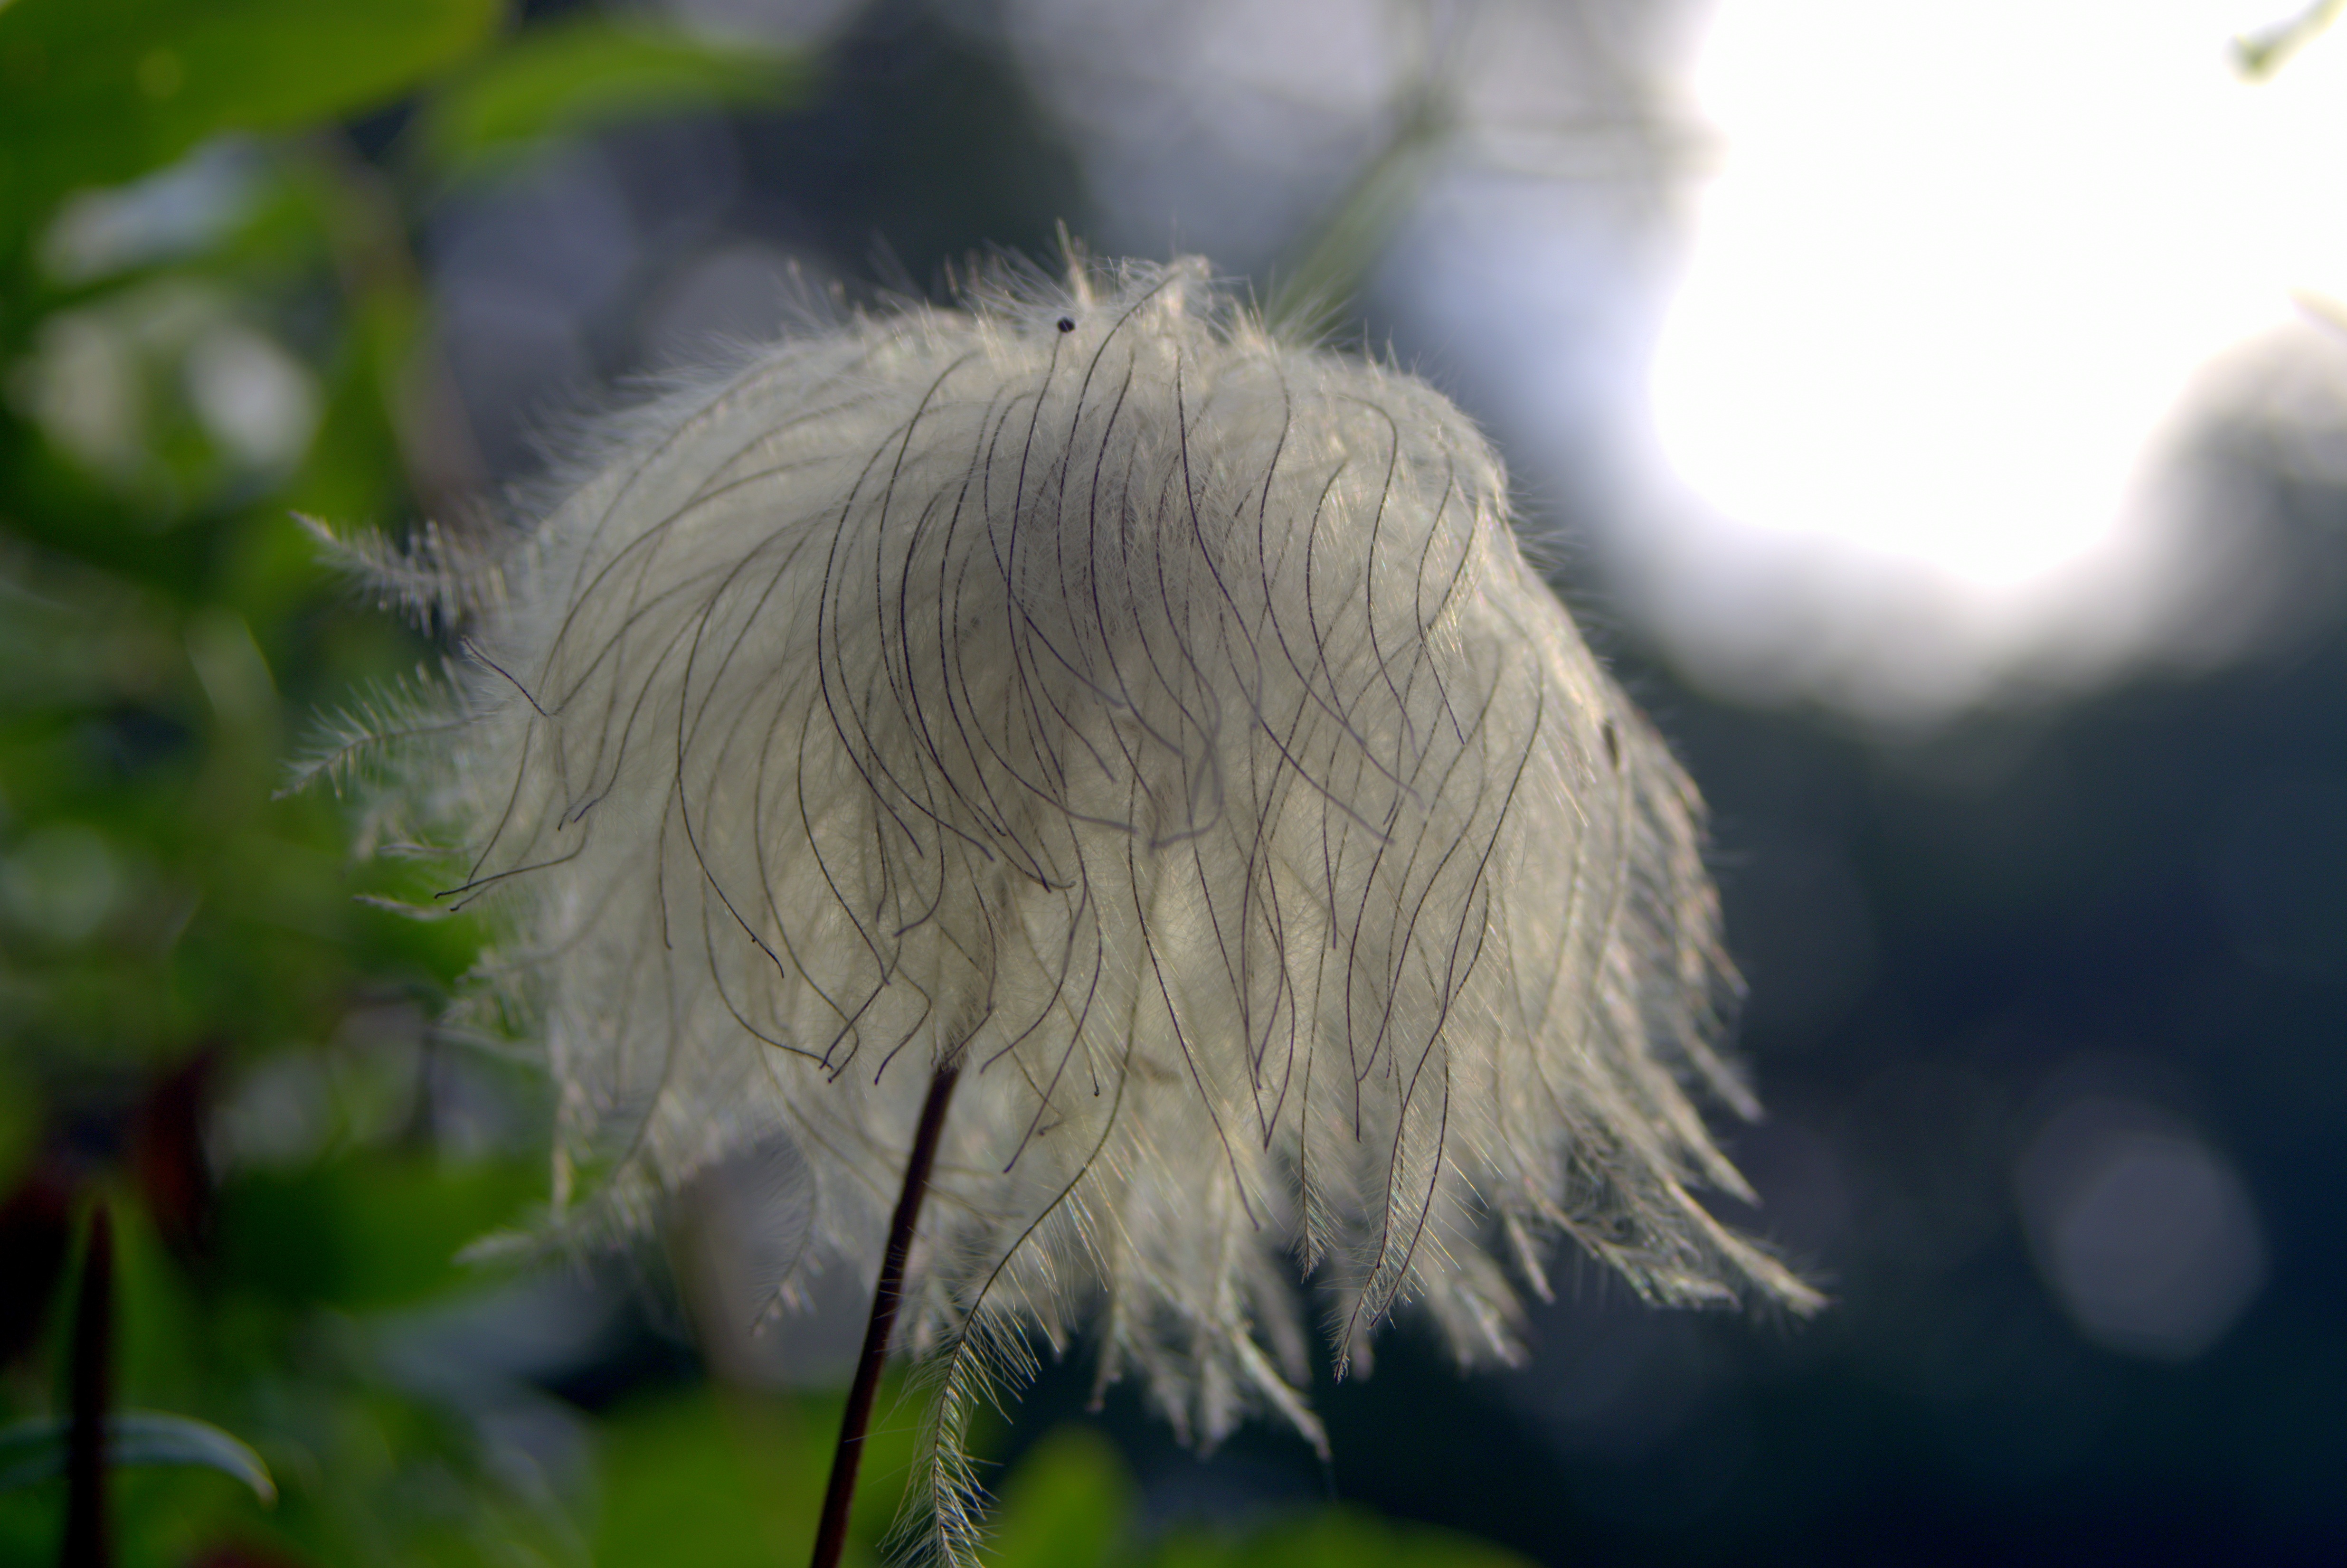
nature, plant, wisp, sunlight, leaf, flower, pen, gray, botany, flora, fauna, close up, exotic, unusual, gentle, macro photography, flowering plant, disheveled, strange flowers, plant stem, land plant